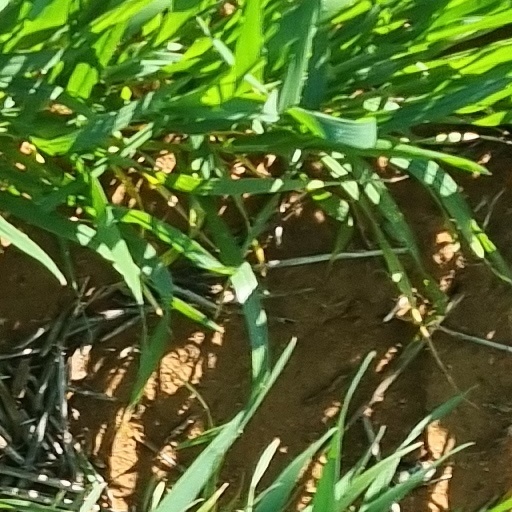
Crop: wheat